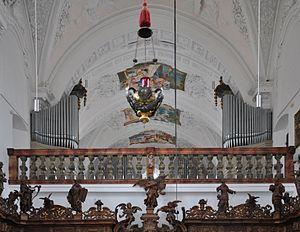
L’ancienne église Sainte-Marie, qui desservait la chartreuse de Buxheim, est une église de style baroque à Buxheim près de Memmingen, en Souabe.